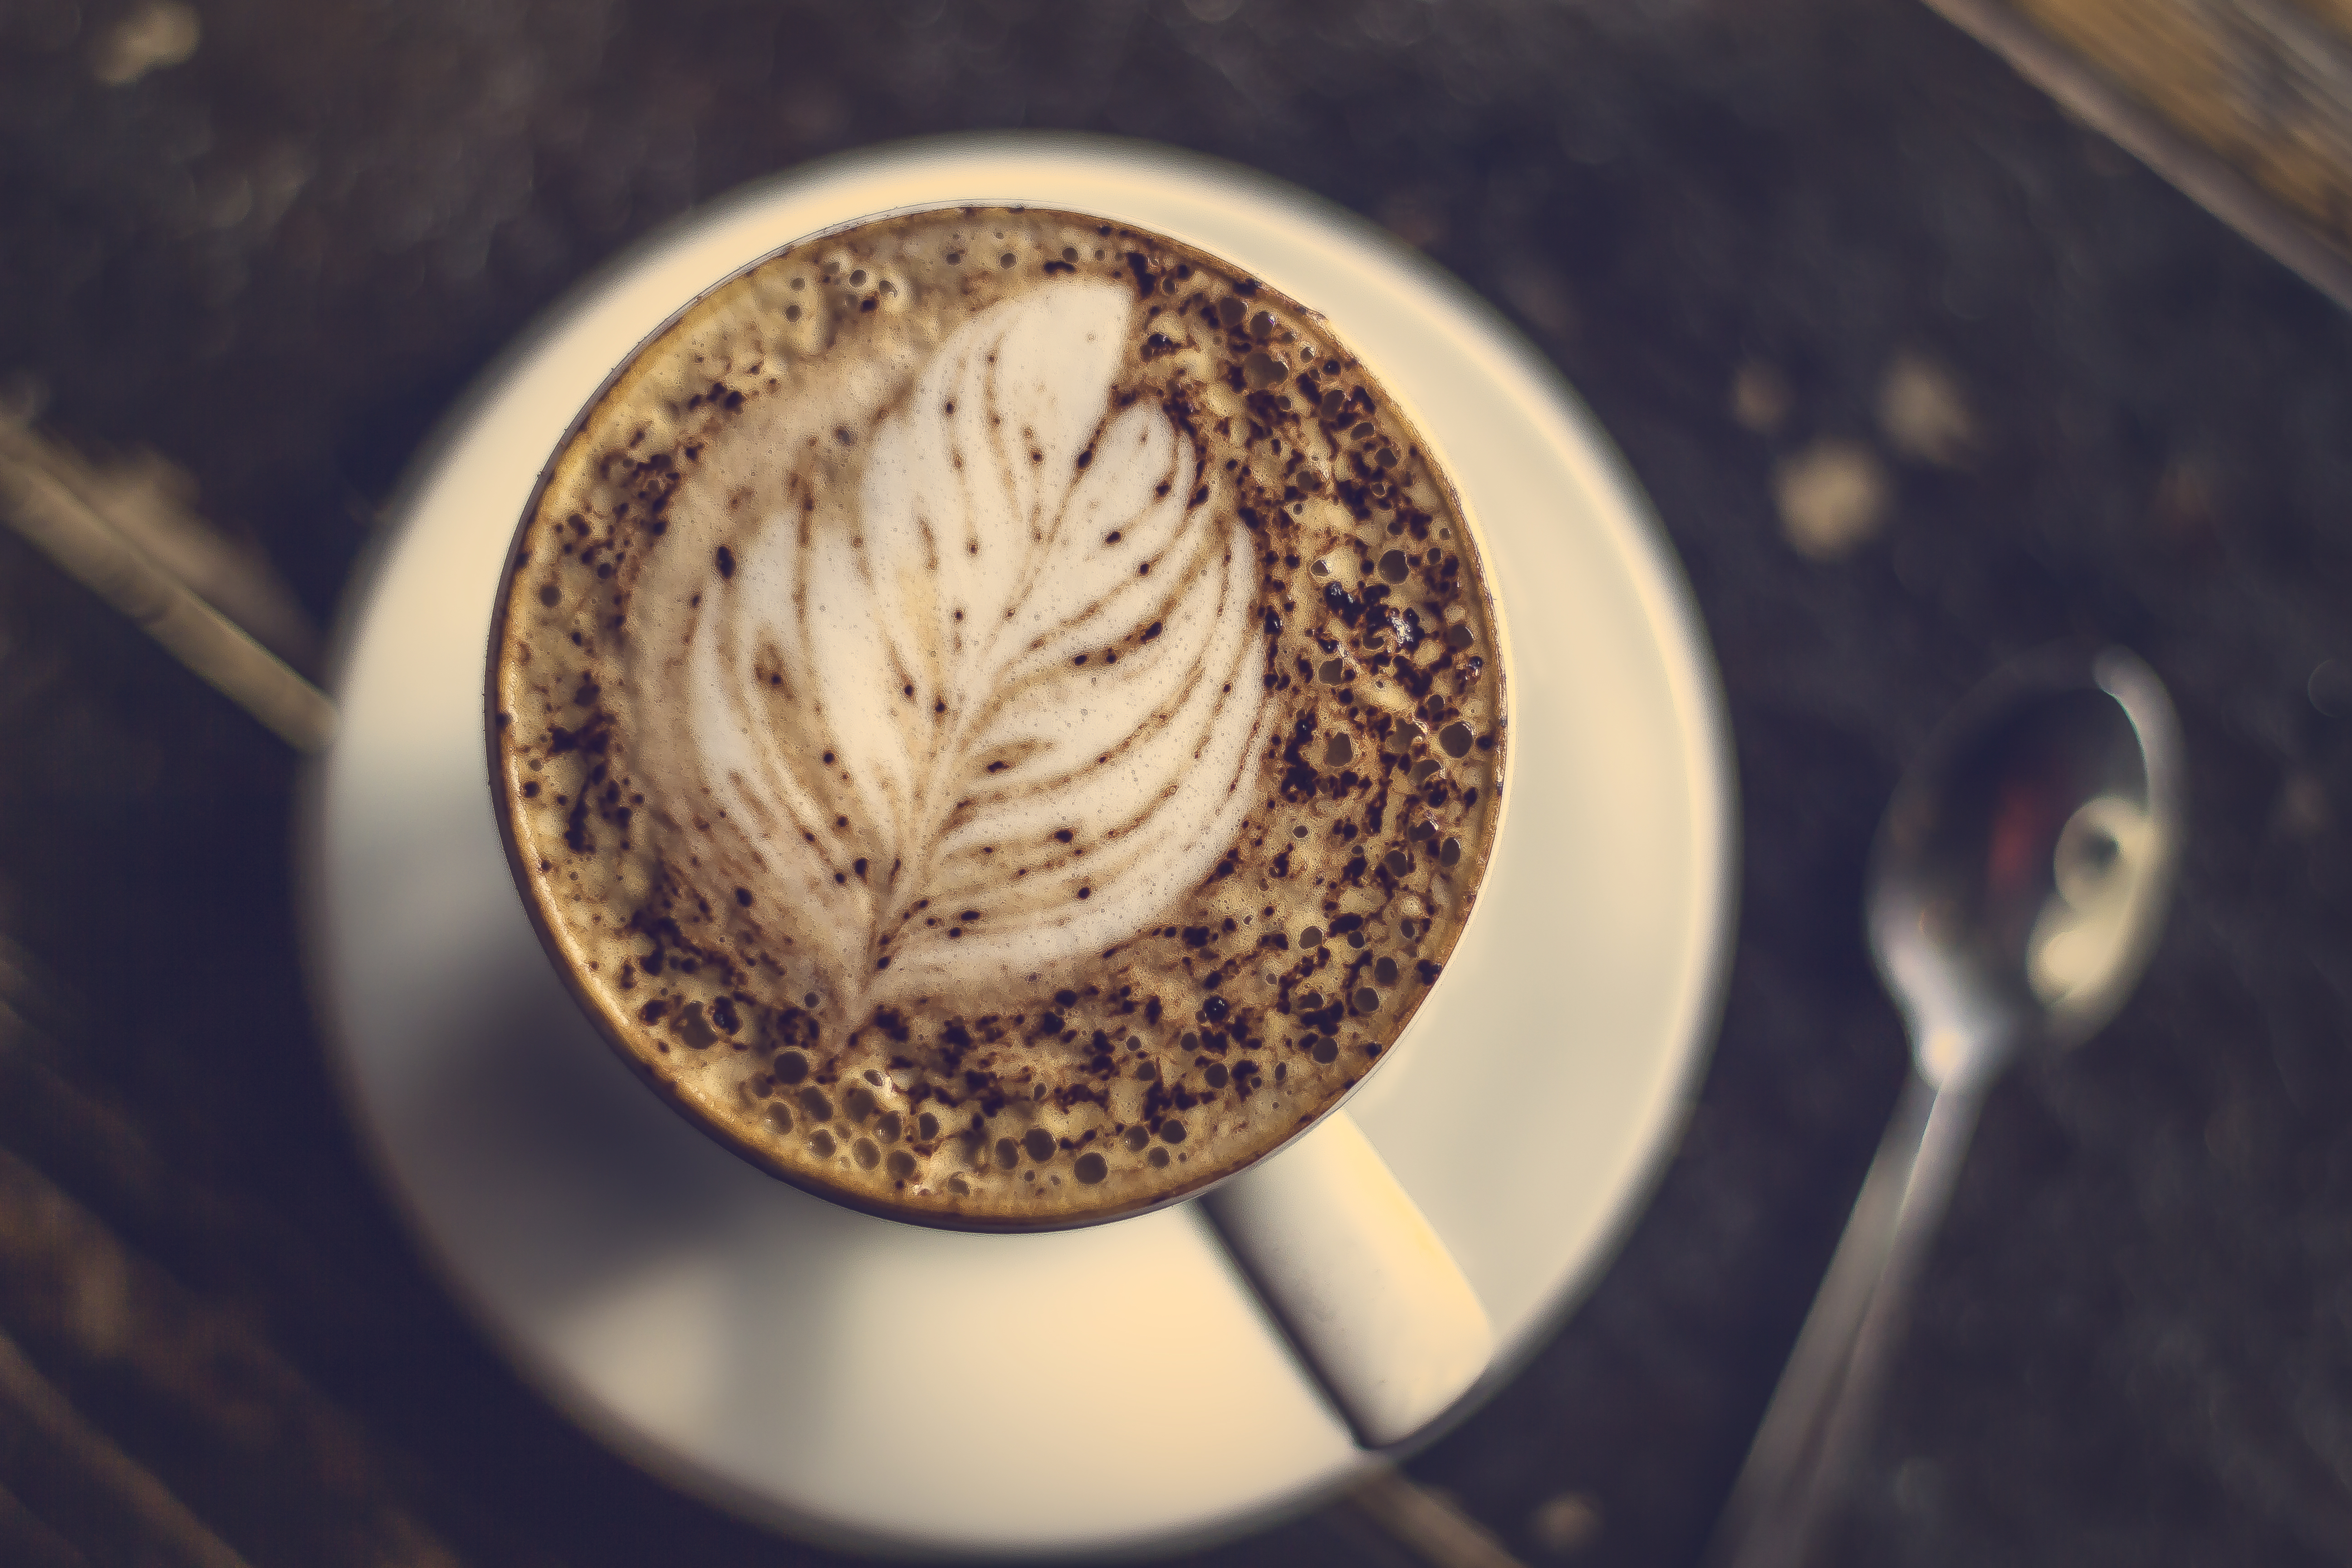
coffee, cup, latte, cappuccino, food, beverage, drink, coffee cup, close up, caffeine, macro photography